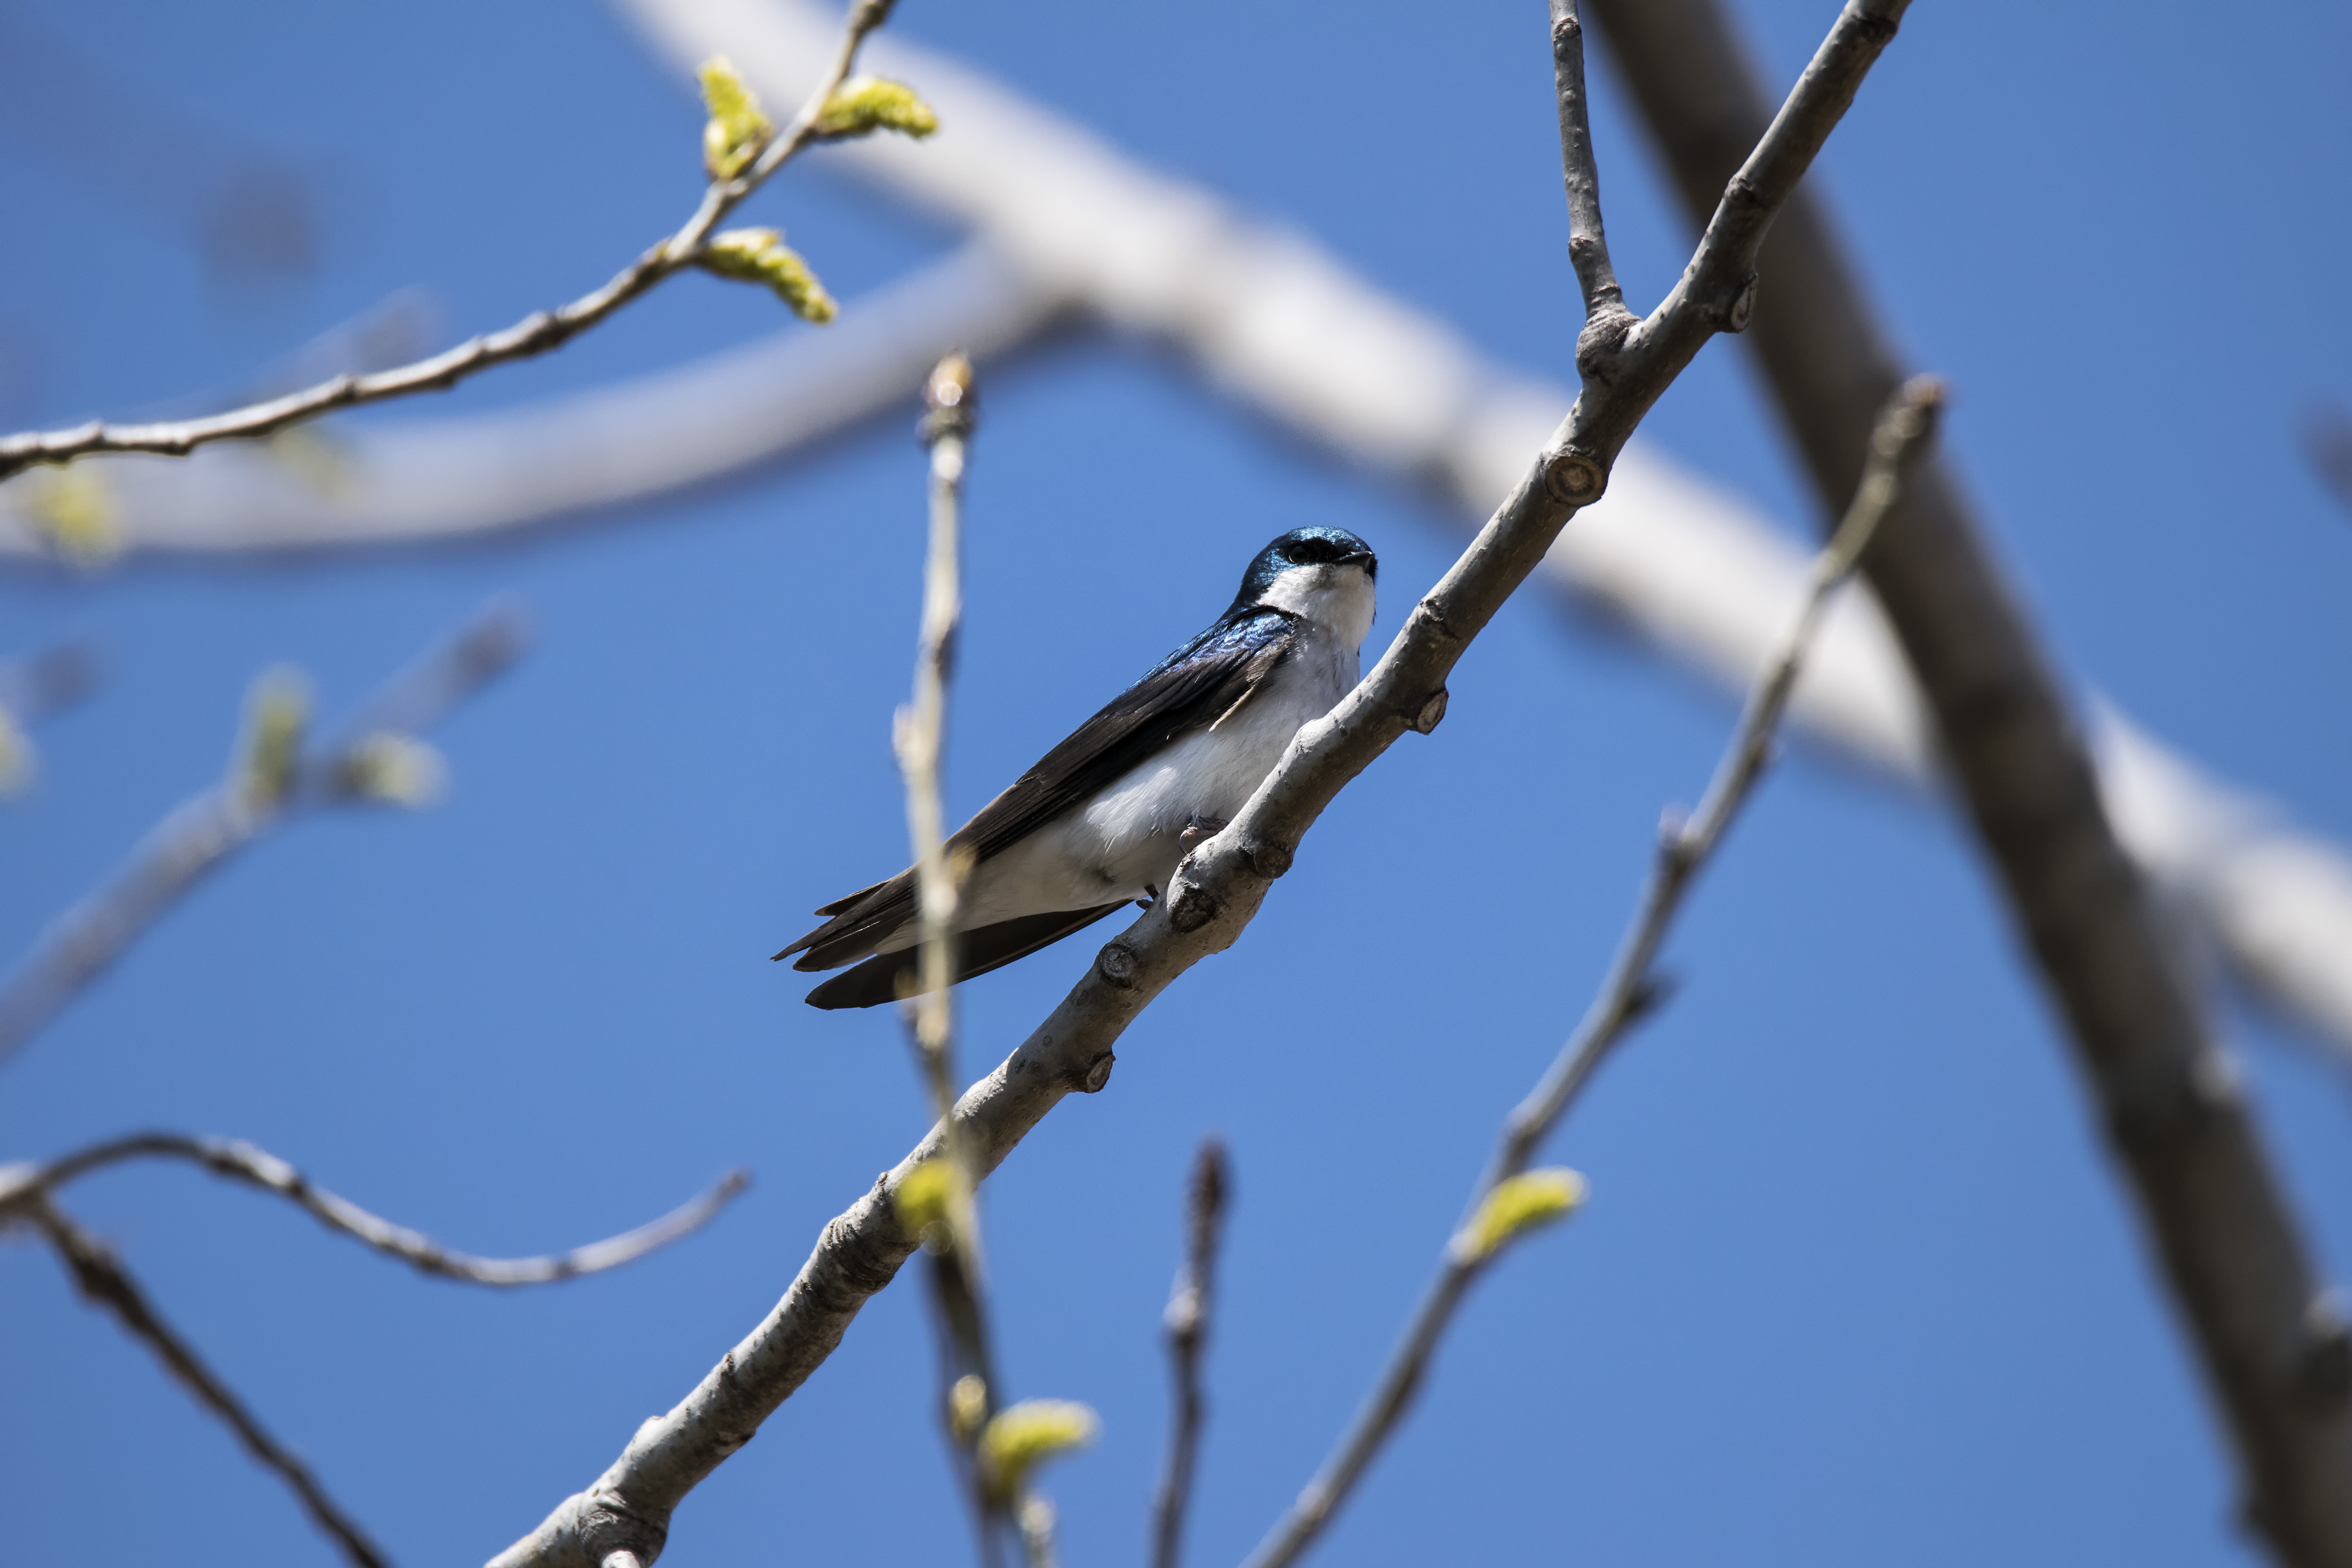
tree, nature, branch, bird, flower, fauna, twig, canada, vertebrate, quebec, finch, sherbrooke, oiseau, hirondelle, bicolore, swallow, perching bird